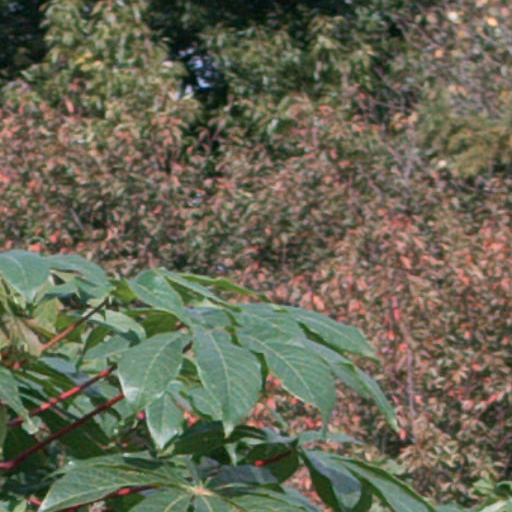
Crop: cassava